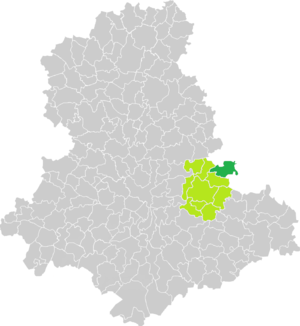
Sauviat-sur-Vige est une commune française située dans le département de la Haute-Vienne en région Nouvelle-Aquitaine.